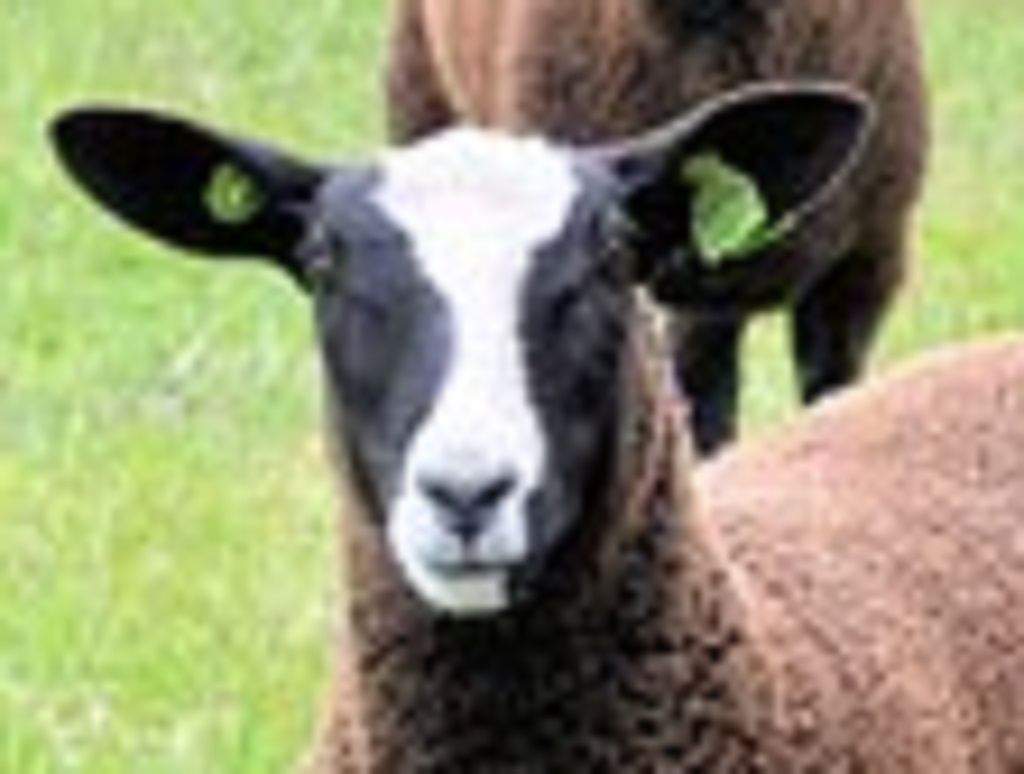
Label: no pain